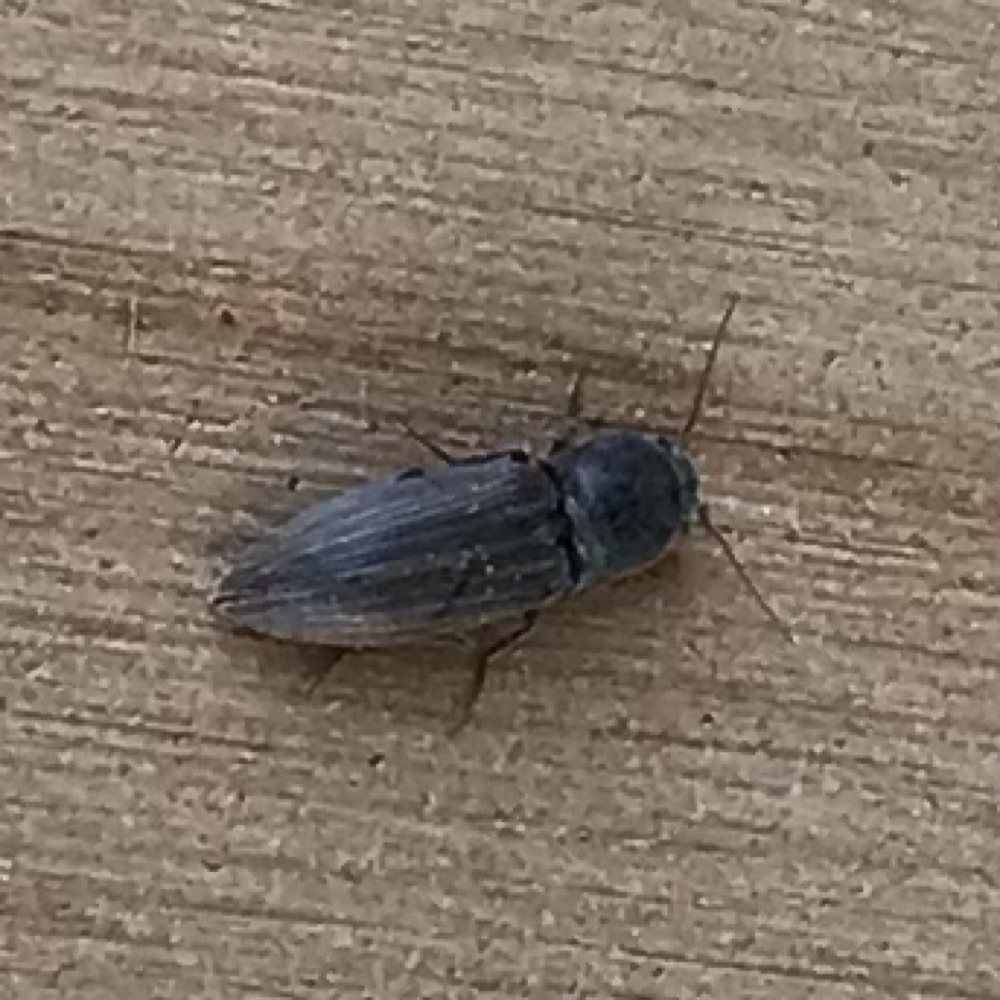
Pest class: clickbeetles_wireworms